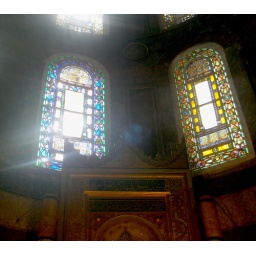
The stained glass windows over the mihrab are also from the Fossati redecoration.